Knowle West

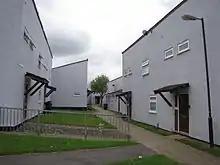
1960s council housing in Inns Court, built on the Radburn principles

A new wave of development commenced in the 1960s at Inns Court, occasioned by the need for more homes following the further clearance of inner city areas which had been devastated by the Bristol Blitz. Prefabricated homes, which had been erected since World War II at Filwood Park were demolished in the 1960s. Subsequently, new homes were built on the Radburn principles. "Common features were grouped houses arranged around a cul-de sac street layout thus the street layout broke away from the conventional street grid pattern", but this style of development is now considered to be a failure, due to the lack of "a safe and well-overlooked environment." The layout of housing built around short cul-de-sacs "has resulted in a physical environment that contributes to isolation rather than facilitating community interaction", according to a 2009 city council report on the area. By 2008, around 45 per cent of the 4,475 homes were owner occupied. Plans were announced in 2010 for demolition of 1,000 homes in Inns Court. Local residents were opposed to this, and following their campaign, the council withdrew the plans and met with residents to discuss plans for redeveloping Filwood Broadway with new shops and a supermarket.